Pandora

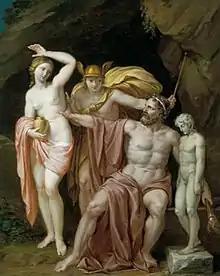
Pandora holding a "pithos", with Hermes, and a seated Prometheus, "Prometheus, Mercury, and Pandora", 1814, by Josef Abel

The more famous version of the Pandora myth comes from another of Hesiod's poems, "Works and Days". In this version of the myth (lines 60–105), Hesiod expands upon her origin and moreover widens the scope of the misery she inflicts on humanity. As before, she is created by Hephaestus, but now more gods contribute to her completion (63–82): Athena taught her needlework and weaving (63–4); Aphrodite "shed grace upon her head and cruel longing and cares that weary the limbs" (65–6); Hermes gave her "a shameless mind and a deceitful nature" (67–8); Hermes also gave her the power of speech, putting in her "lies and crafty words" (77–80); Athena then clothed her (72); next Persuasion and the Charites adorned her with necklaces and other finery (72–4); the Horae adorned her with a garland crown (75). Finally, Hermes gives this woman a name: "Pandora [i.e. "All-Gift"], because all they who dwelt on Olympus gave each a gift, a plague to men who eat bread" (81–2).